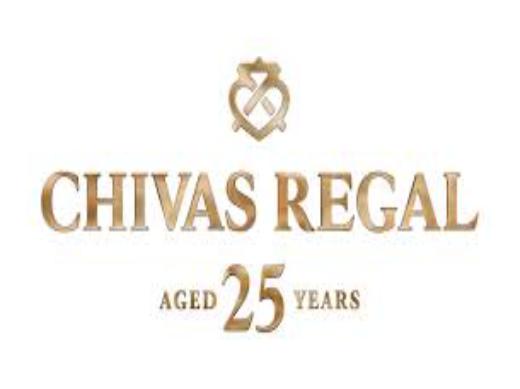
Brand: CHIVAS
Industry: Food